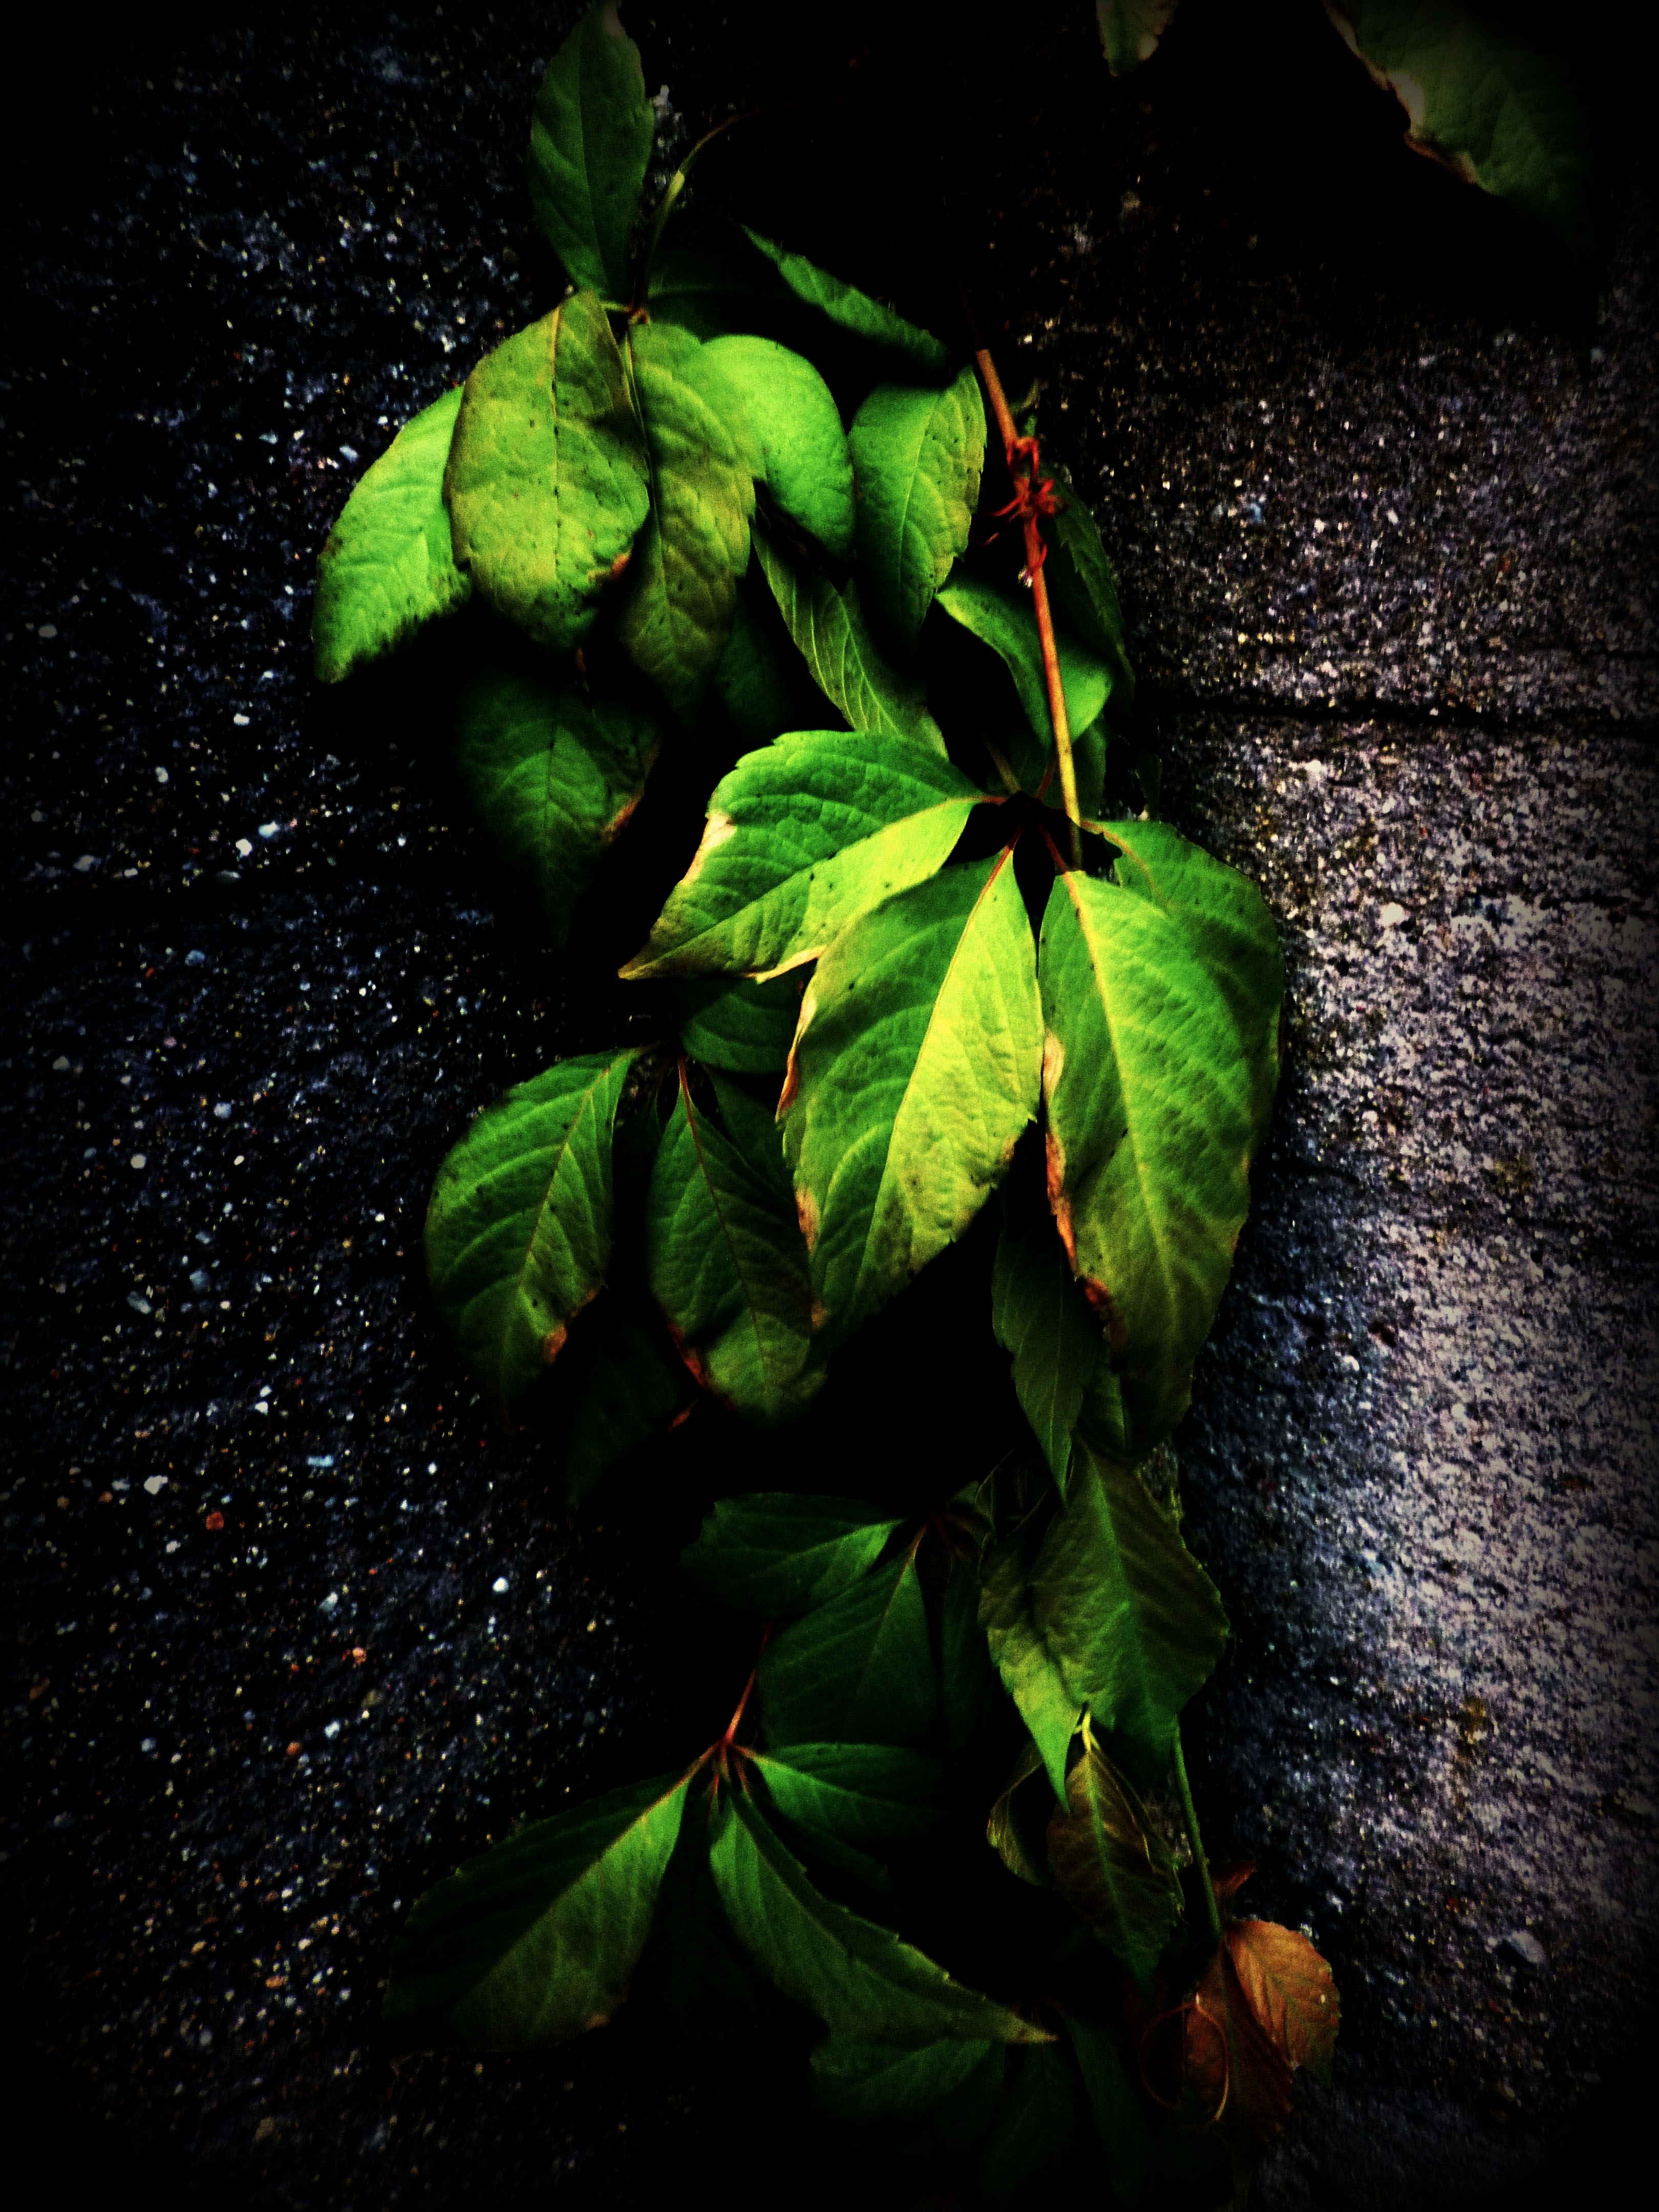
tree, nature, branch, light, plant, sunlight, leaf, flower, foliage, green, jungle, color, autumn, gray, darkness, botany, garden, flora, wild plant, leaves, colors, macro photography, computer wallpaper, land plant